Touching Wood

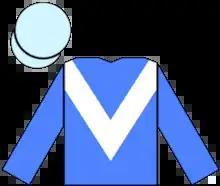
Racing colours of Maktoum Al Maktoum

Touching Wood (1979–2004) was an American-bred, British-trained Thoroughbred racehorse and sire best known for winning the classic St Leger Stakes in 1982. Touching Wood was still a maiden when he finished second to Golden Fleece in the 1982 Epsom Derby. In the autumn of 1982 he became the first horse in 53 years to win both the St Leger Stakes and the Irish St. Leger and was the first classic winner owned by a member of the Maktoum family. He was retired to stud and had some success as a sire of winners before his death in New Zealand in 2004.